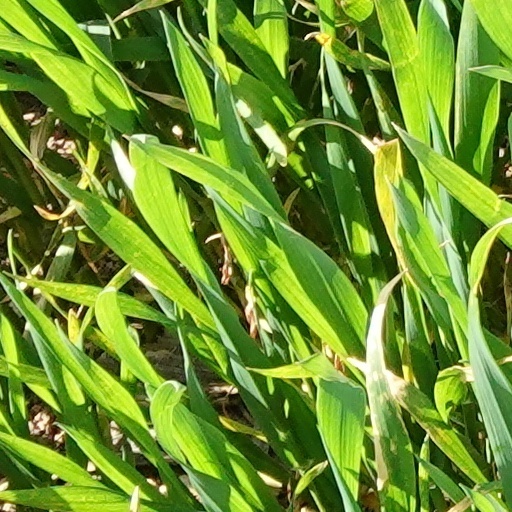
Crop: wheat